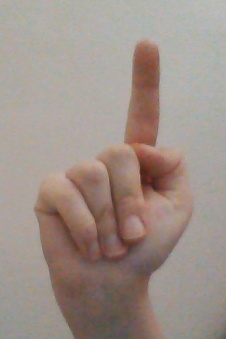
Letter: bb